In Time

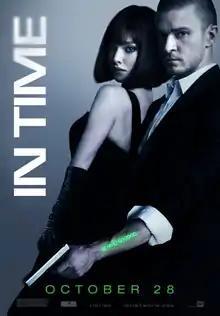
Theatrical release poster

In Time is a 2011 American science fiction action film written, co-produced, and directed by Andrew Niccol. Justin Timberlake and Amanda Seyfried star as inhabitants of a society that uses time from one's lifespan as its primary currency, with each individual possessing a clock on their arm that counts down how long they have to live. Cillian Murphy, Vincent Kartheiser, Olivia Wilde, Matt Bomer, Johnny Galecki, and Alex Pettyfer also star. The film was released on October 28, 2011, and grossed $174 million against a $40 million budget. It received mixed reviews from critics, who praised the premise while criticizing its execution.